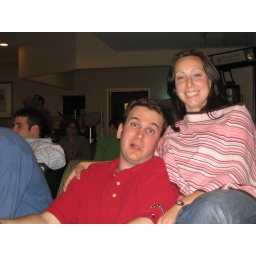
Wedding is over, back in normal clothes in the hotel bar / lounge. We are all EXHAUSTED.